Evander Sno

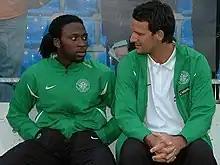
Sno (left) with fellow Dutchman Jan Vennegoor of Hesselink

Sno signed for Scottish Premier League side Celtic from Feyenoord of the Netherlands in 2006. At the time he was considered one of the most promising youth prospects in the world. He made his full debut in a League Cup 3rd round victory over St Mirren, drawing praise from his manager for his performance and made his Old Firm debut during Celtic's 2–0 defeat of Rangers on 23 September 2006, replacing Shunsuke Nakamura during the latter stages of the match. In November 2006, Sno scored his only goal for Celtic against Hibernian in an SPL game. Sno went on to play in both legs of Celtic's Champions League last 16 defeat against AC Milan and at the end of the season collected an SPL winners medal after Celtic retained their title, a feat repeated in the 2007–08 season.